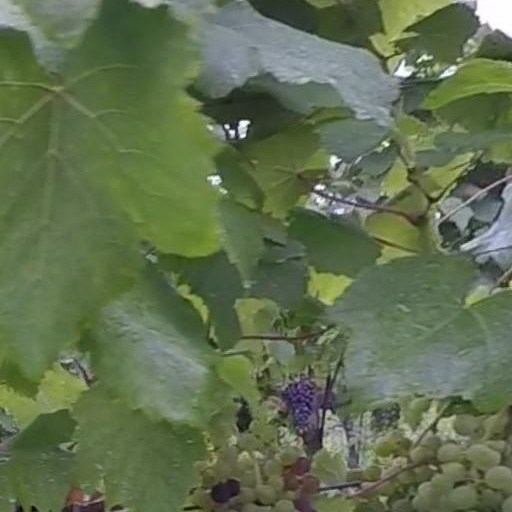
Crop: grape